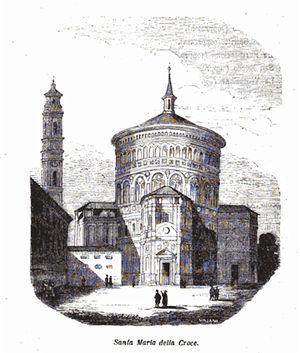
Le sanctuaire Sainte-Marie-de-la-Croix est une basilique mineure de la fin du XVᵉ siècle qui se trouve dans la commune de Crema, dans le quartier auquel il a donné son nom, à un kilomètre du centre-ville, sur la route de Bergame.